First cabinet of D. F. Malan

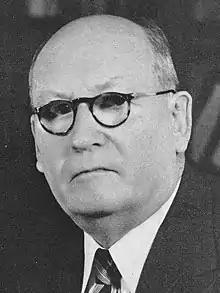
Daniël Malan

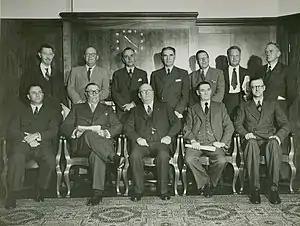

The National Party under Daniël Malan was elected by a majority of seats, but a minority of votes, in the 1948 South African general election.